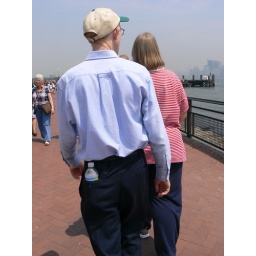
Dad with his water bottle in his back pocket.